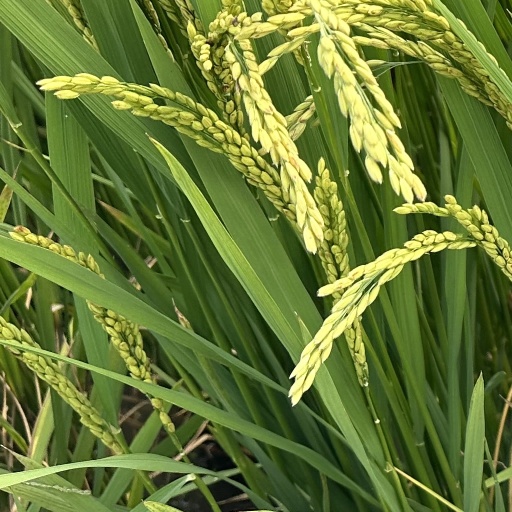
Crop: rice